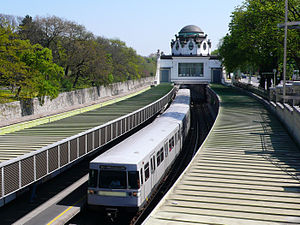
Wiener U-Bahn / Historie / Bygningen af grundnettet
Wiener U-Bahn benytter delvist de gamle stadtbahnspor, som her ved Hietzing
Wiener U-Bahn er en undergrundsbane i Østrigs hovedstad Wien. Systemet blev åbnet under dette navn i 1976, og udgør sammen med S-banenettet, Wiener Straßenbahn, buslinjer og Badner-banen en stor del af den kollektive transport i Wien. Wiener U-Bahn består af fem linjer, og er delvist baseret på strækninger af S-banenettet. De bliver drevet af selskabet Wiener Linien GmbH & Co KG, som hører under Wiener Stadtwerke AG, der ejes 100 procent af byen Wien.